Denniston Plateau

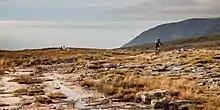
Recreational mountain biking on the plateau

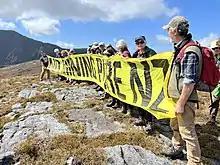
A protest against mining on the Plateau in October 2022

The northern part of the plateau has been heavily modified by Solid Energy's large Stockton mine. In 2011 Australian-based Bathurst Resources gained consents for the Escarpment Mine Project in the southern part of the plateau towards Mt Rochfort, which would involve stripping and "relocating" the surface vegetation, removing and stockpiling the sandstone layer, and creating an open-cast mine. The land would supposedly be rehabilitated after mining, but the unique drainage and soil conditions, and thus much of the biodiversity, would be destroyed. This created years of conflict between councils and governments wanting short-term economic relief for the people of the West Coast, and those who valued the unique and delicate ecosystem of the plateau. Environmental groups fought the consents in court for two years but they were upheld by the Environment Court in 2013. Forest and Bird proposed a 5900 ha reserve on the plateau, and organised a bioblitz to learn more about its species diversity. Bathurst was given consent to mine the plateau in 2014 by the Department of Conservation, in exchange for $21.9 million in compensation spread over seven years. During the planning process the price of coal dropped significantly, and the closure of the Holcim cement works at Cape Foulwind – the main market for the coal – made the project uneconomic; Bathurst suspended its operation in 2016. Environmentalists proposed national government investment in long-term sustainable economic development of the West Coast Te Tai Poutini to end the peoples reliance on the boom-and-bust mining industry, but this has not come to fruition under either Labour or National Coalition governments.